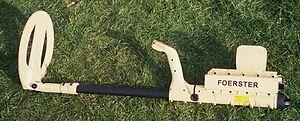
Journées Nation Défense, Esplanade des Invalides, Paris, France, 24-25 septembre 2005
Un détecteur de métaux est un appareil permettant de localiser des objets métalliques en exploitant le phénomène physique de l'induction magnétique. Il est utilisé par exemple dans le domaine de la sécurité, dans les aéroports pour détecter des armes cachées sur les passagers d'un avion, dans le domaine militaire pour le déminage, dans les loisirs pour la recherche de divers objets enfouis, en archéologie pour la recherche d'objets anciens et, marginalement, dans le domaine médical pour la détection des métaux avant utilisation d'un appareil d'IRM. Afin de limiter les atteintes au patrimoine archéologique et historique, l'utilisation de détecteurs de métaux est réglementée dans différents pays dont la France, l'Espagne et la Belgique.
Le déminage est un ensemble d'actions visant à l'élimination des mines terrestres ou navales d'une zone. Le déminage est la détection de ces mines, puis leurs enlèvement. On distingue deux types de déminage, celui militaire et celui du déminage humanitaire. Au sens large et par extension, il s'agit de la recherche, neutralisation, enlèvement et stockage ou destruction des munitions, mines, pièges, engins et explosifs susceptibles de poser des problèmes pour la sécurité ou l'environnement. Dans le cadre de la reconstruction qui a suivi la Première Guerre mondiale, on parlait plutôt de « désobusage ».